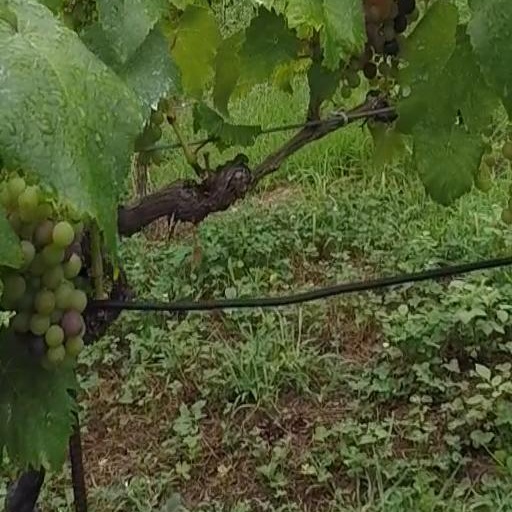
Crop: grape